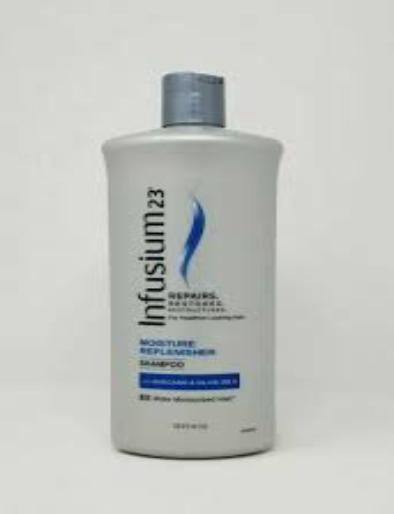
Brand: Infusium 23
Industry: Necessities